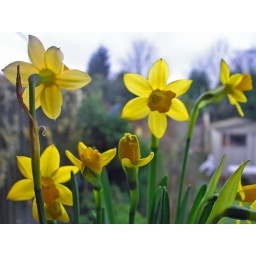
Daffodils in the kitchen window during spring